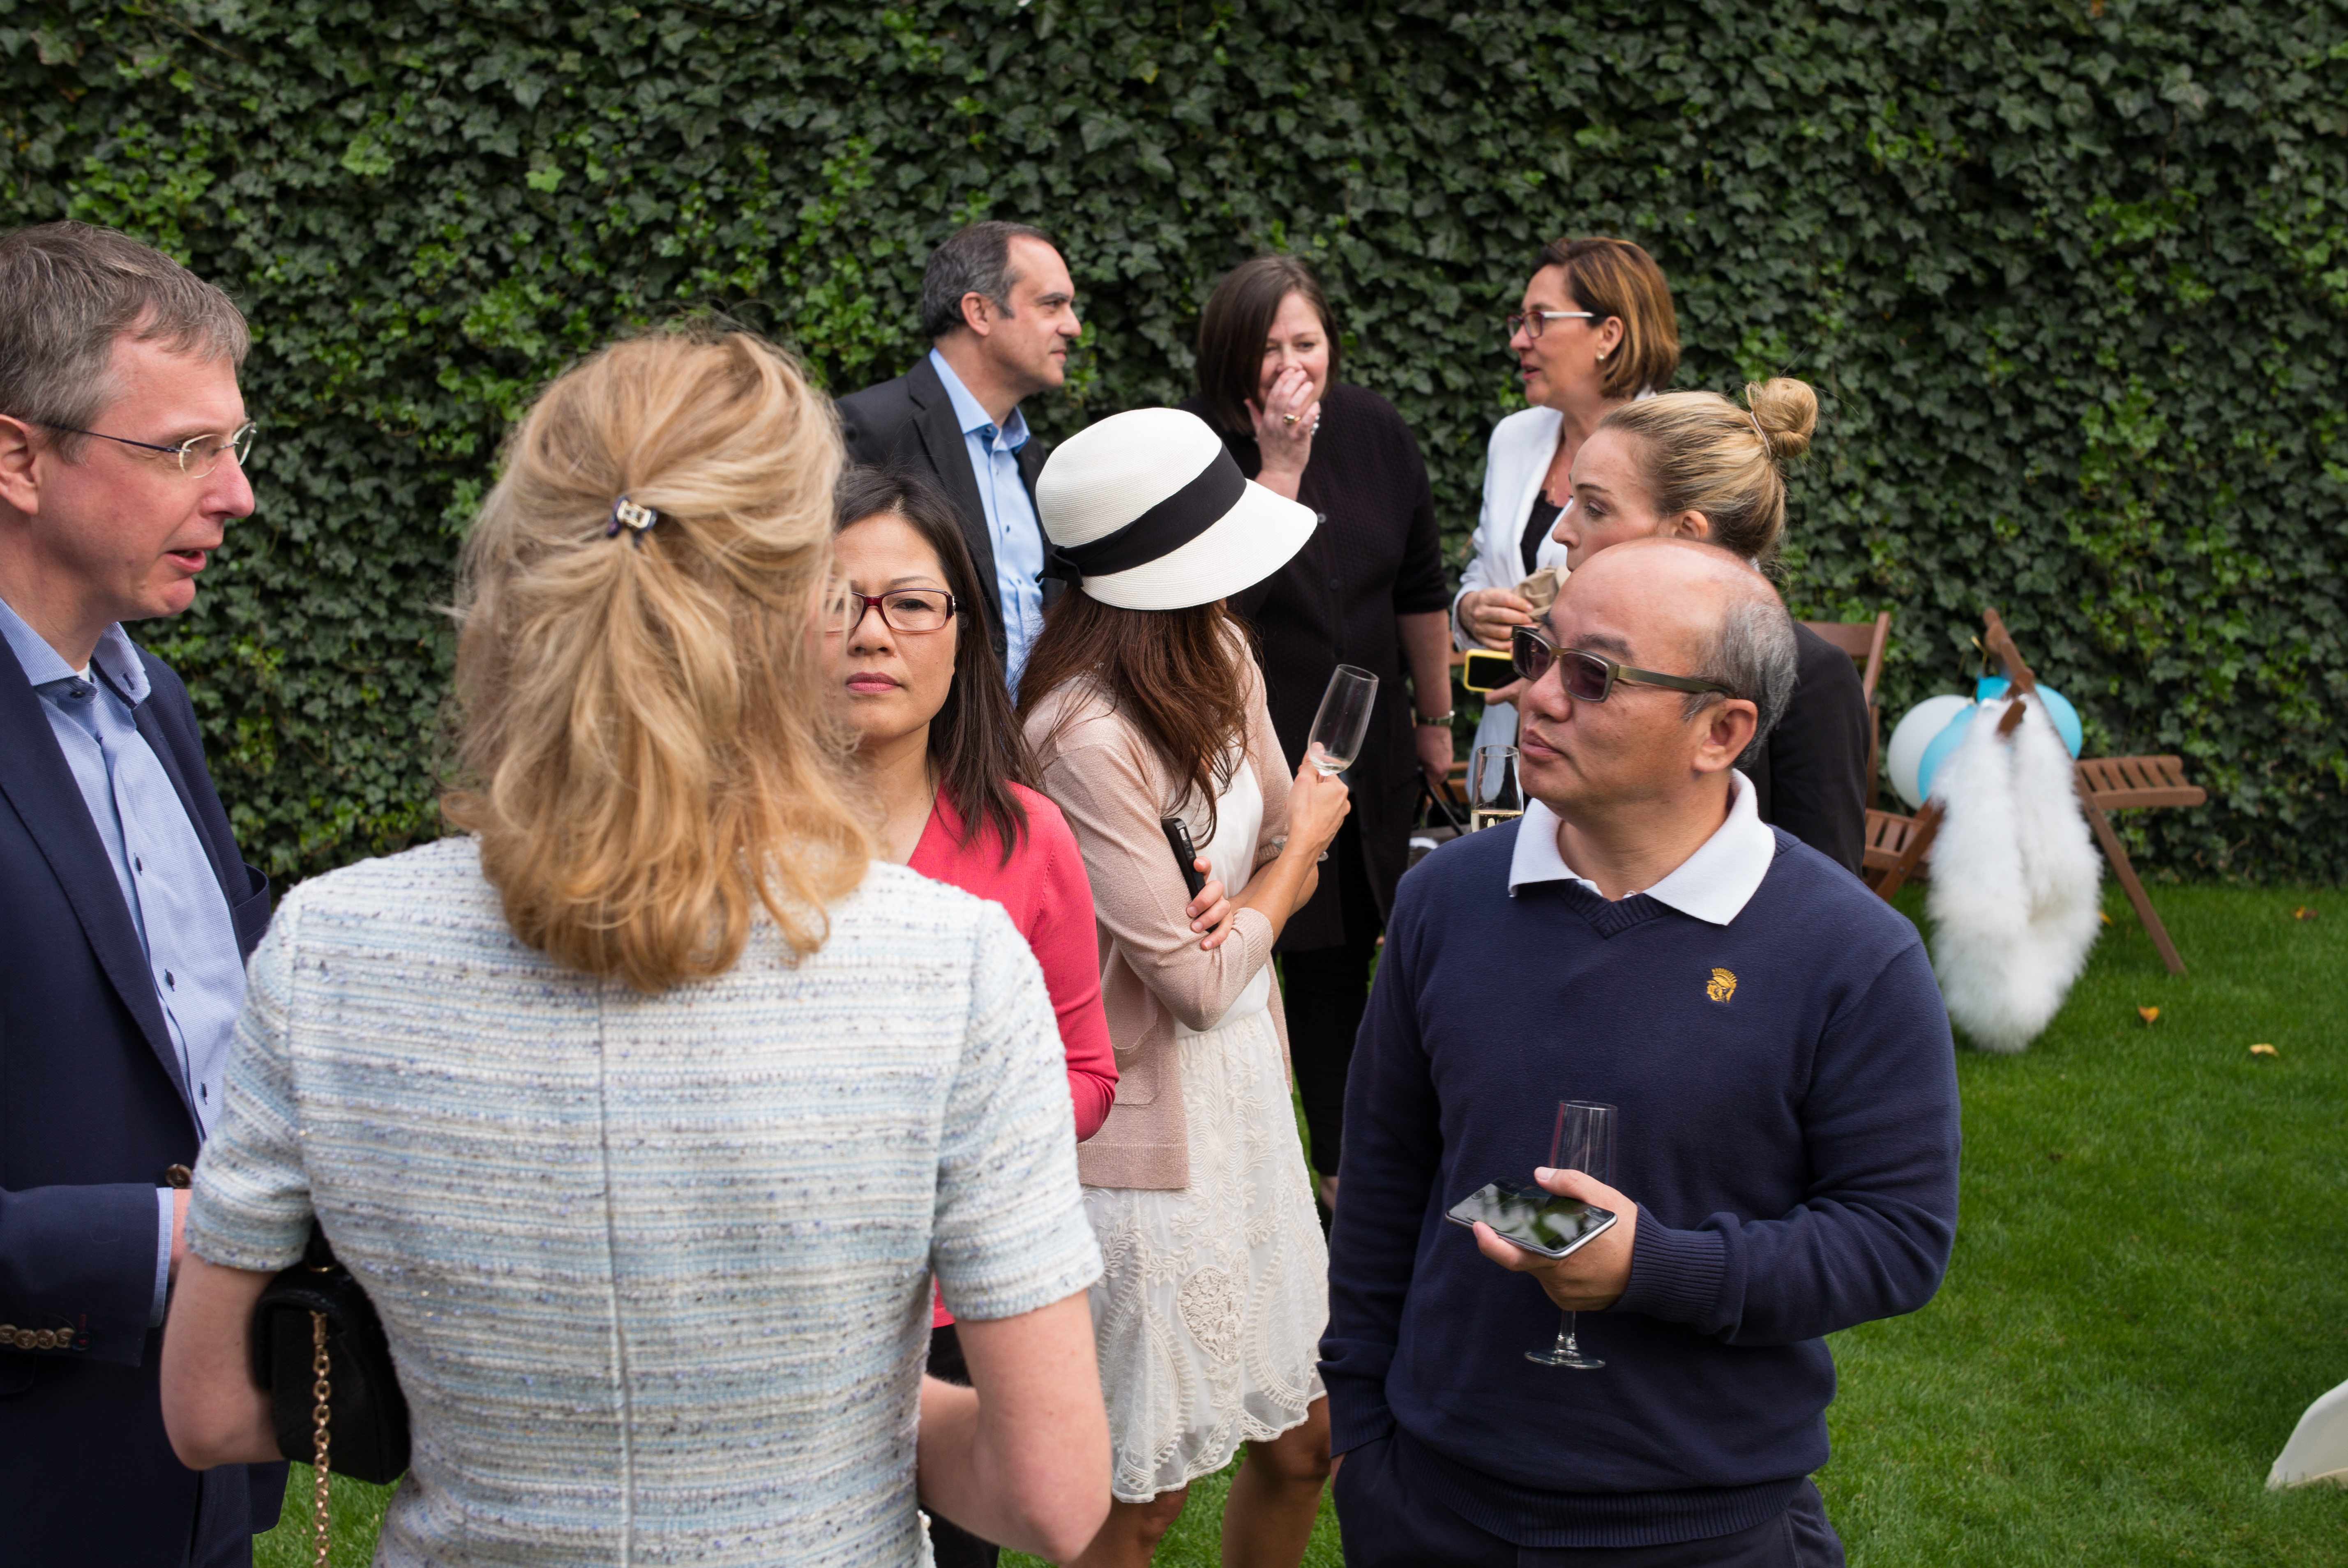
girl, boy, europe, portrait, high, youth, community, garden, tuxedo, bowtie, holland, hague, netherlands, m, team, dress, students, party, ball, 50, school, junior, leica, 240, summilux, prom, endurance sports